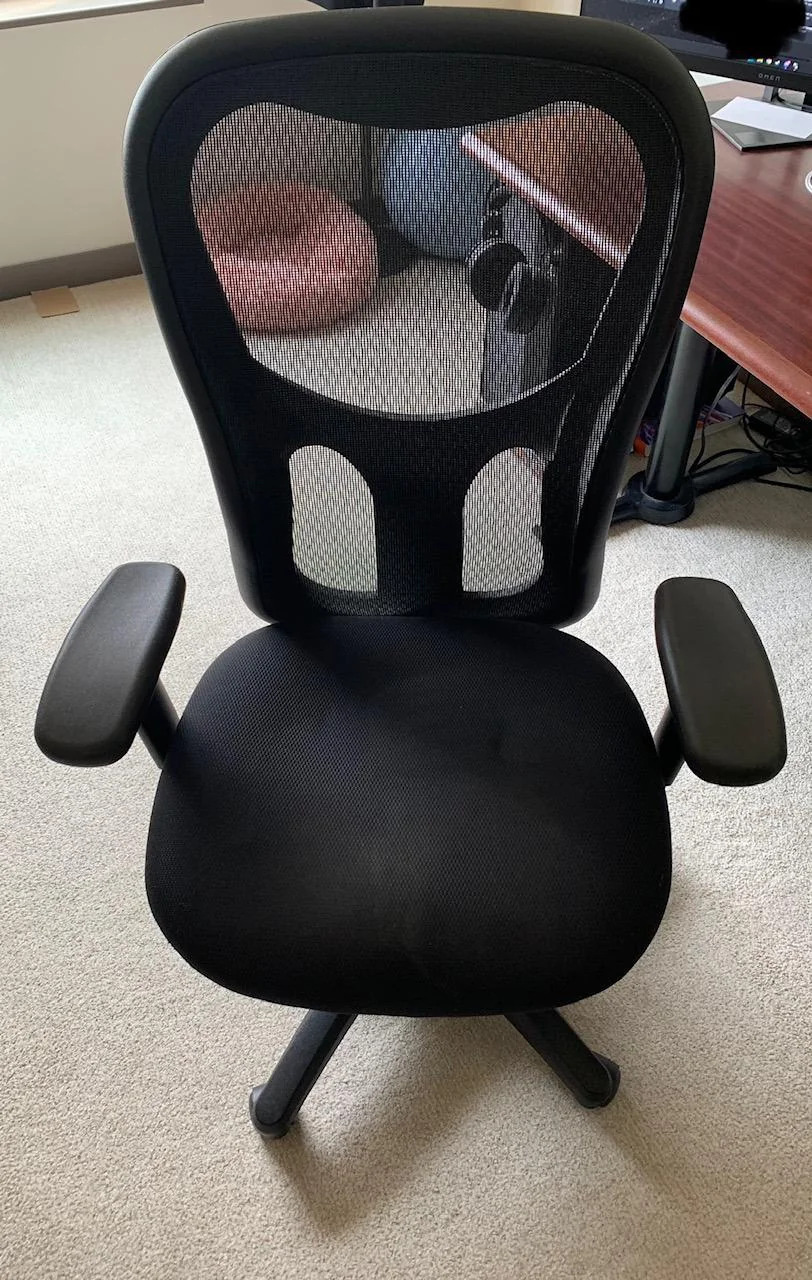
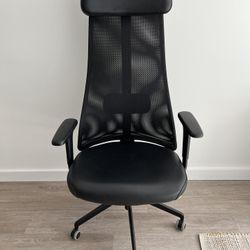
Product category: items_chair
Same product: no